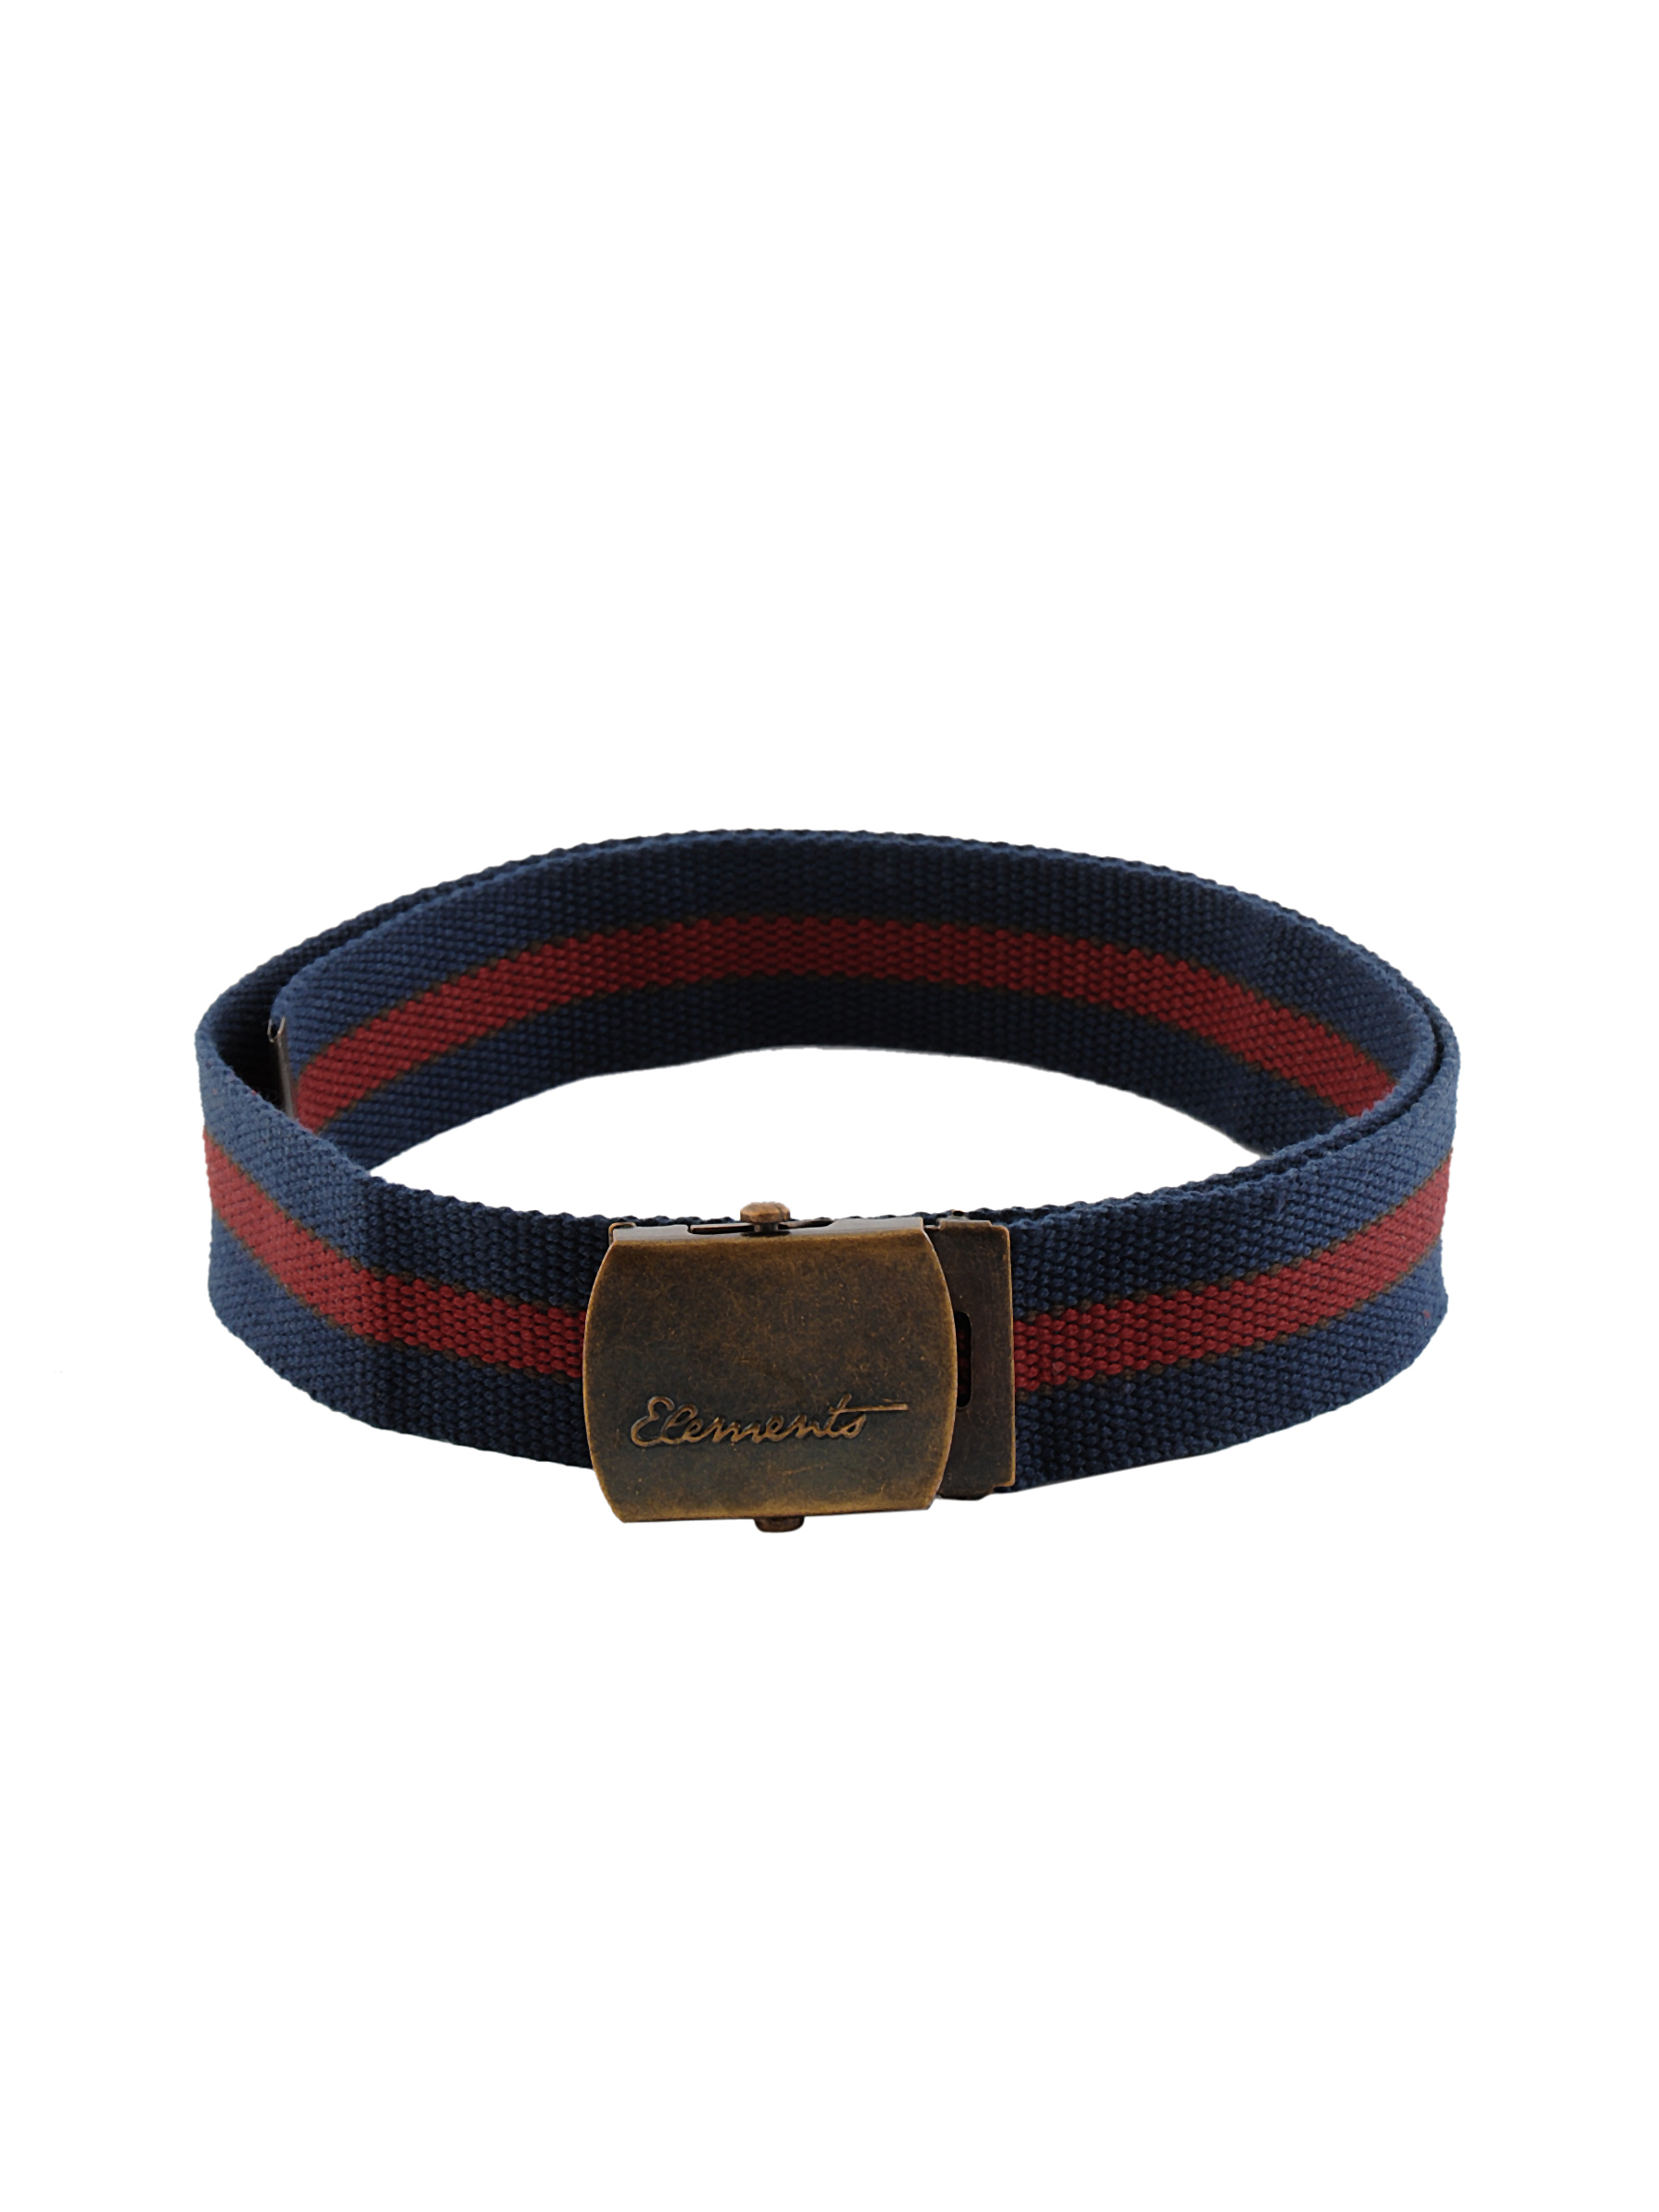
Peter England Men Casual Navy Blue Belt
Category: Accessories / Belts / Belts
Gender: Men
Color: Navy Blue
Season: Summer 2011
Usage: Casual